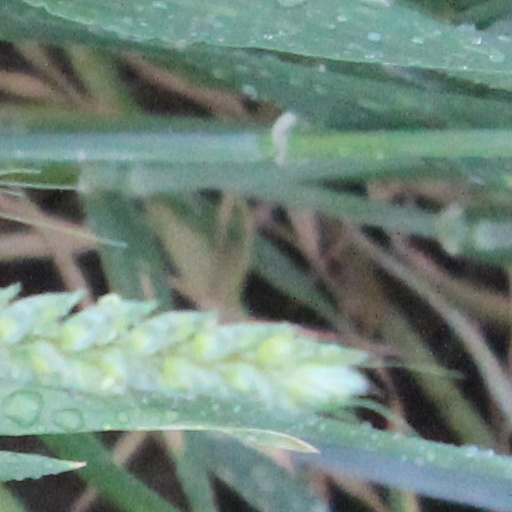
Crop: wheat